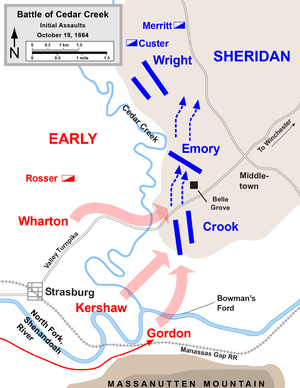
Slaget ved Cedar Creek / Baggrund
Slaget ved Cedar Creek, indledende angreb
Slaget ved Cedar Creek eller Slaget ved Belle Grove blev udkæmpet den 19. oktober 1864 og var et af de sidste og mest afgørende slag i Shenandoah kampagnen under den amerikanske borgerkrig. Den sidste konfødererede invasion af Nordstaterne, anført af generalløjtnant Jubal A. Early blev i realiteten afsluttet og konføderationen var derefter ikke længere i stand til at true Washington, D.C. via Shenandoah-dalen eller beskytte sin økonomiske base i dalen. Genvalget af Abraham Lincoln blev i betydelig grad hjulpet af denne sejr til Unionshæren, og generalmajor Philip Sheridan blev berømt ved den.